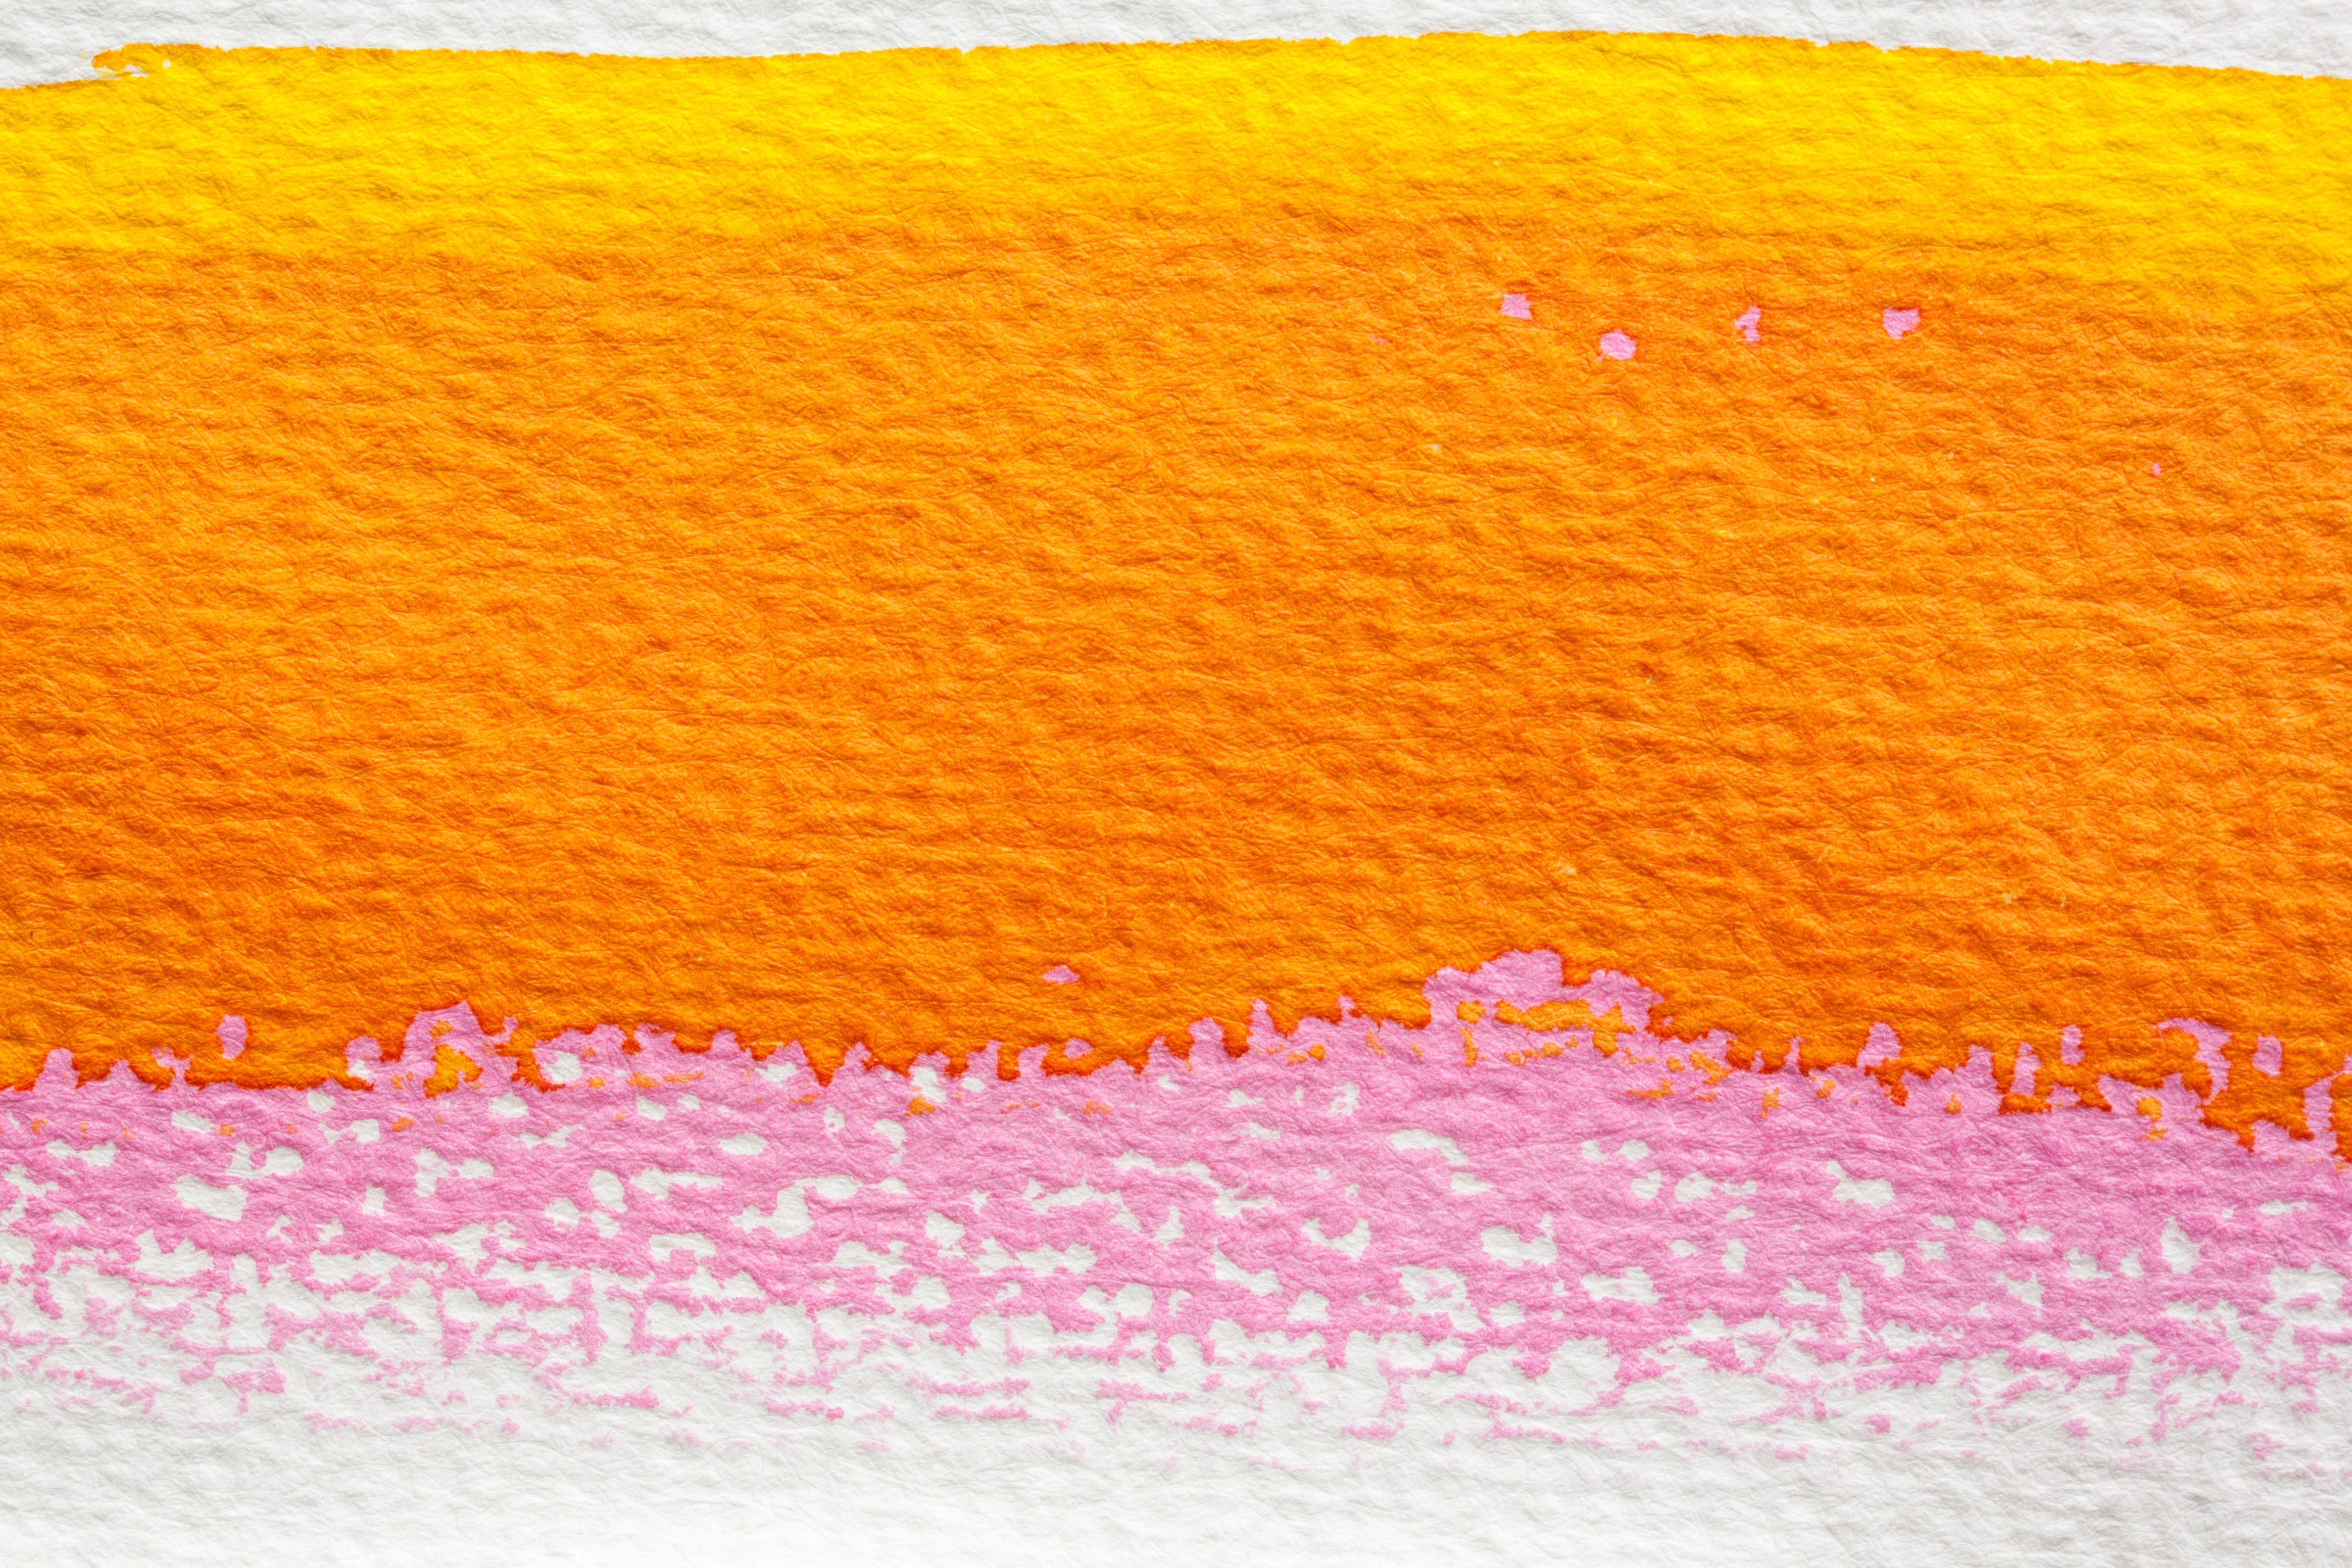
orange, pattern, color, serene, yellow, pink, material, tablecloth, cheerful, textile, art, background, image, fund, flooring, watercolour, handmade paper, painting technique, soluble in water, color sketch, not opaque